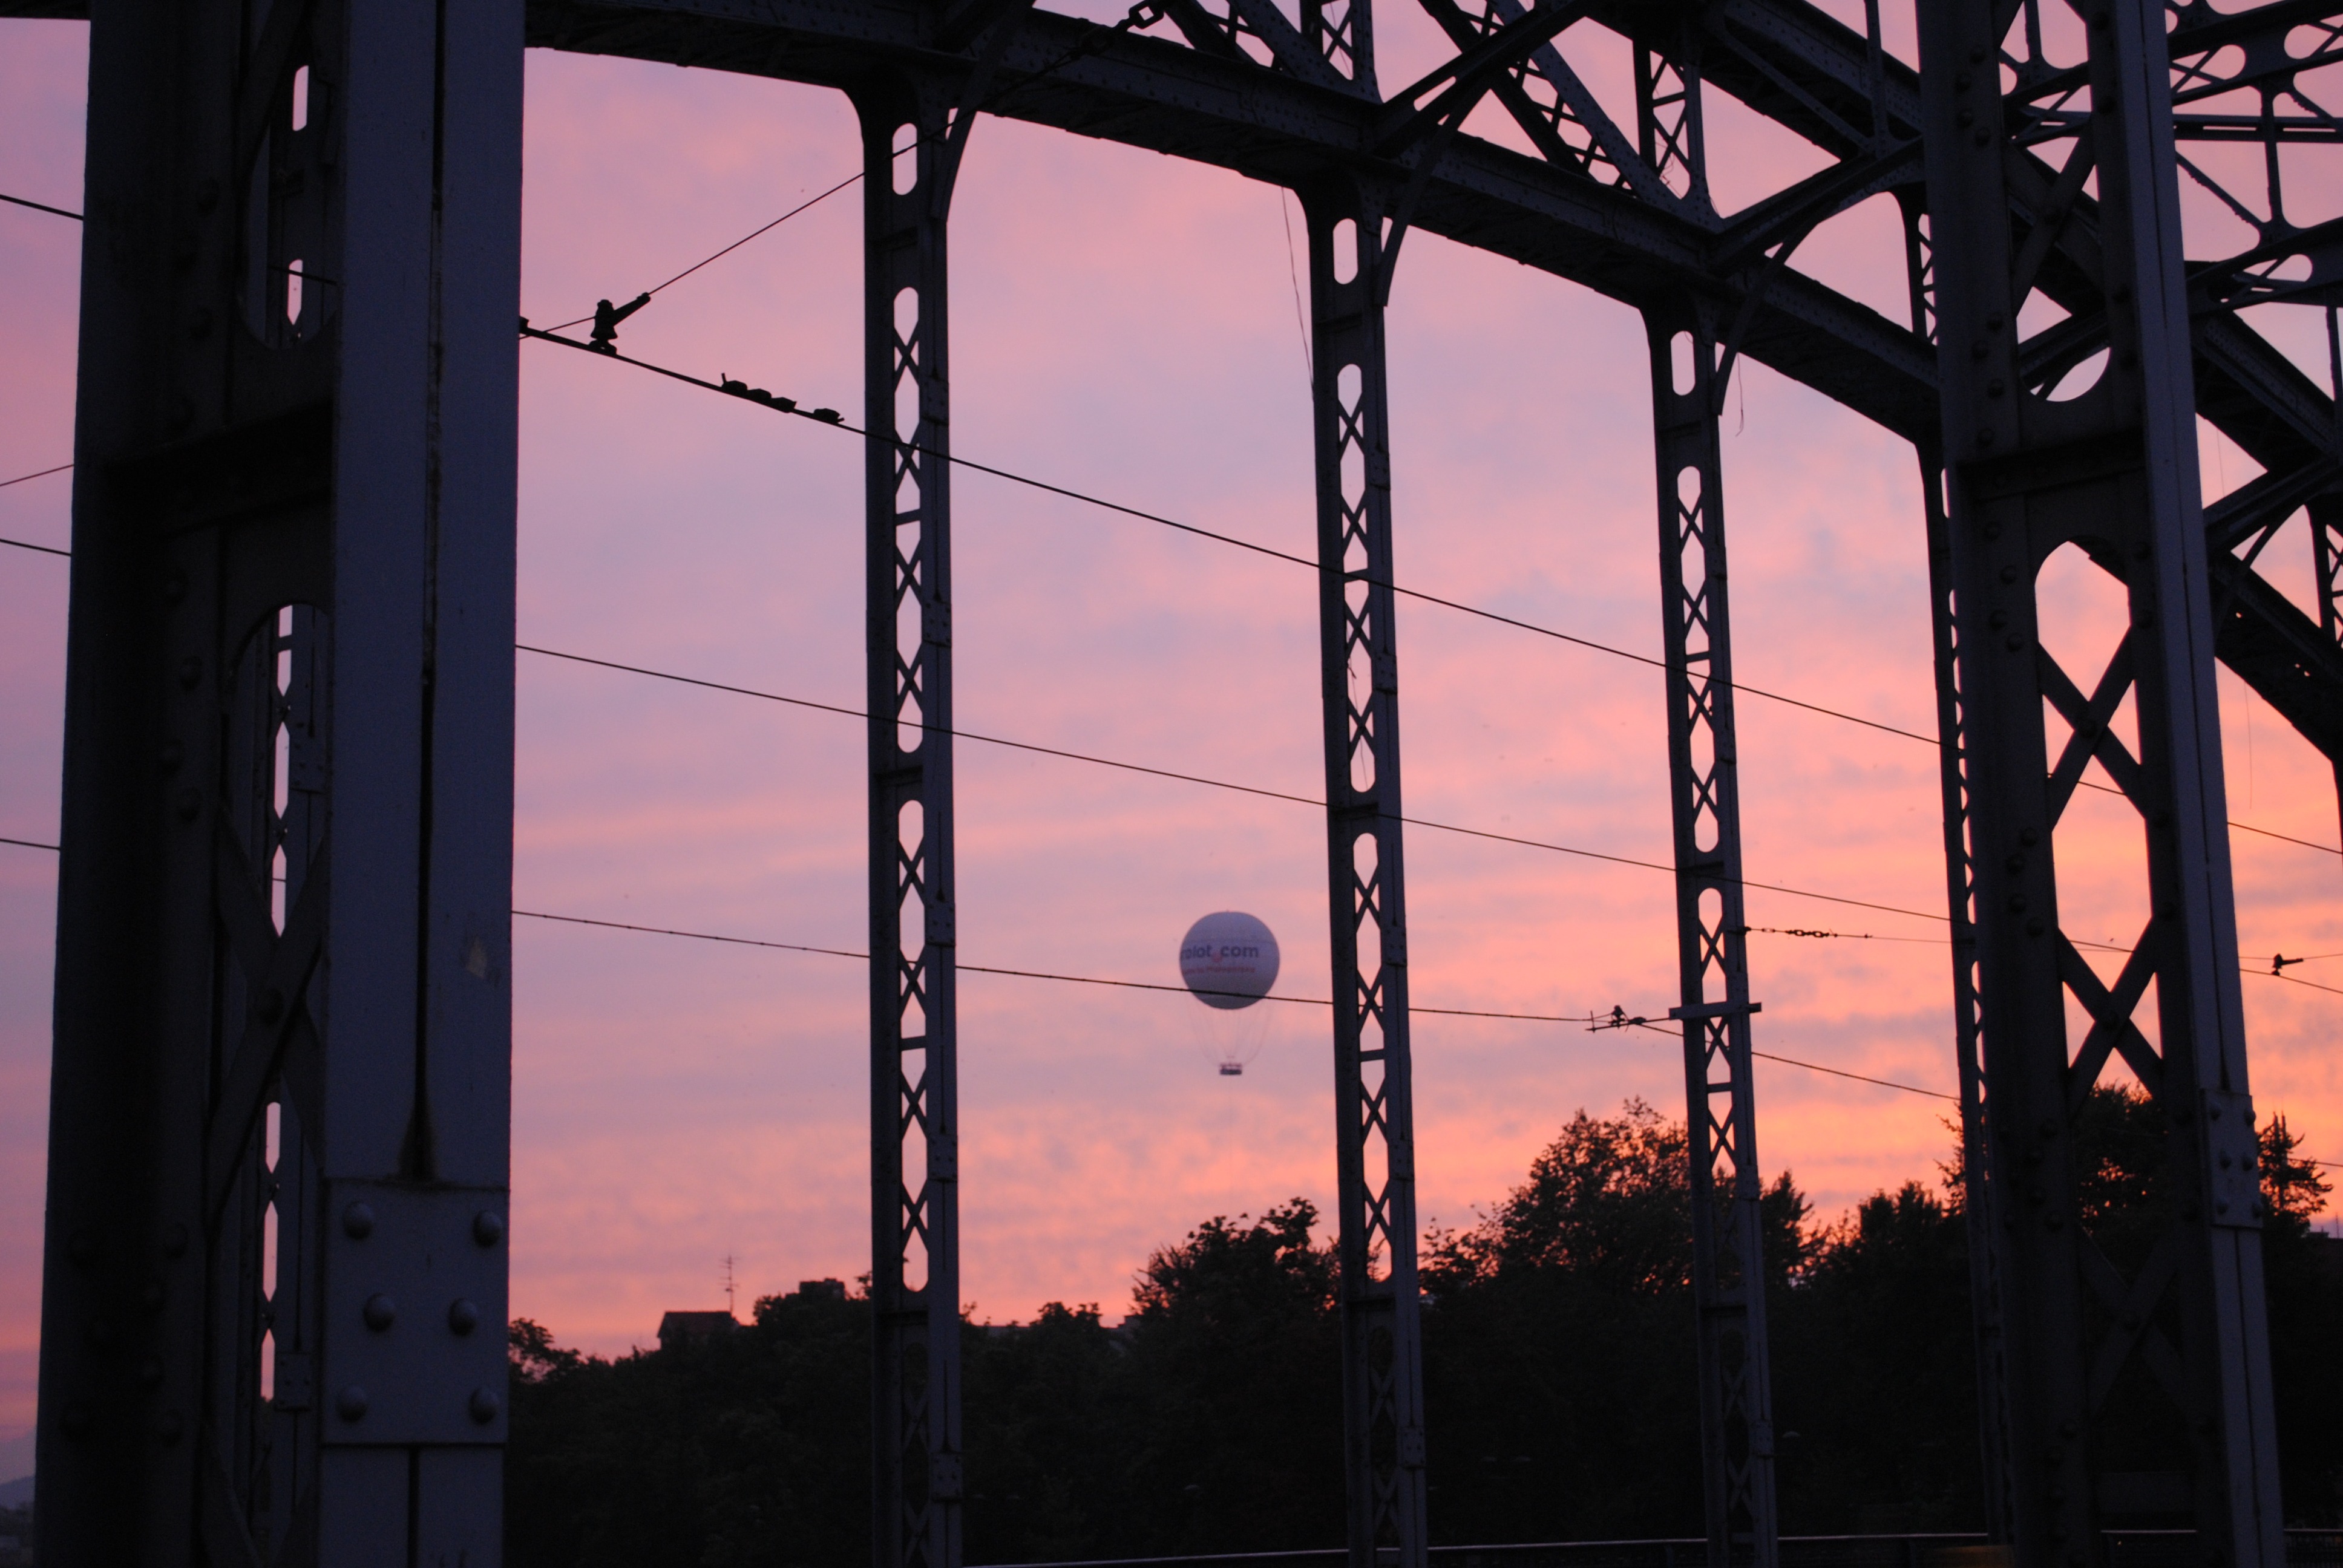
nature, light, structure, sky, sunset, bridge, sunlight, purple, building, dusk, evening, line, reflection, color, industry, electricity, shape, evening clouds, urban area, outdoor structure